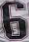
Number: 6